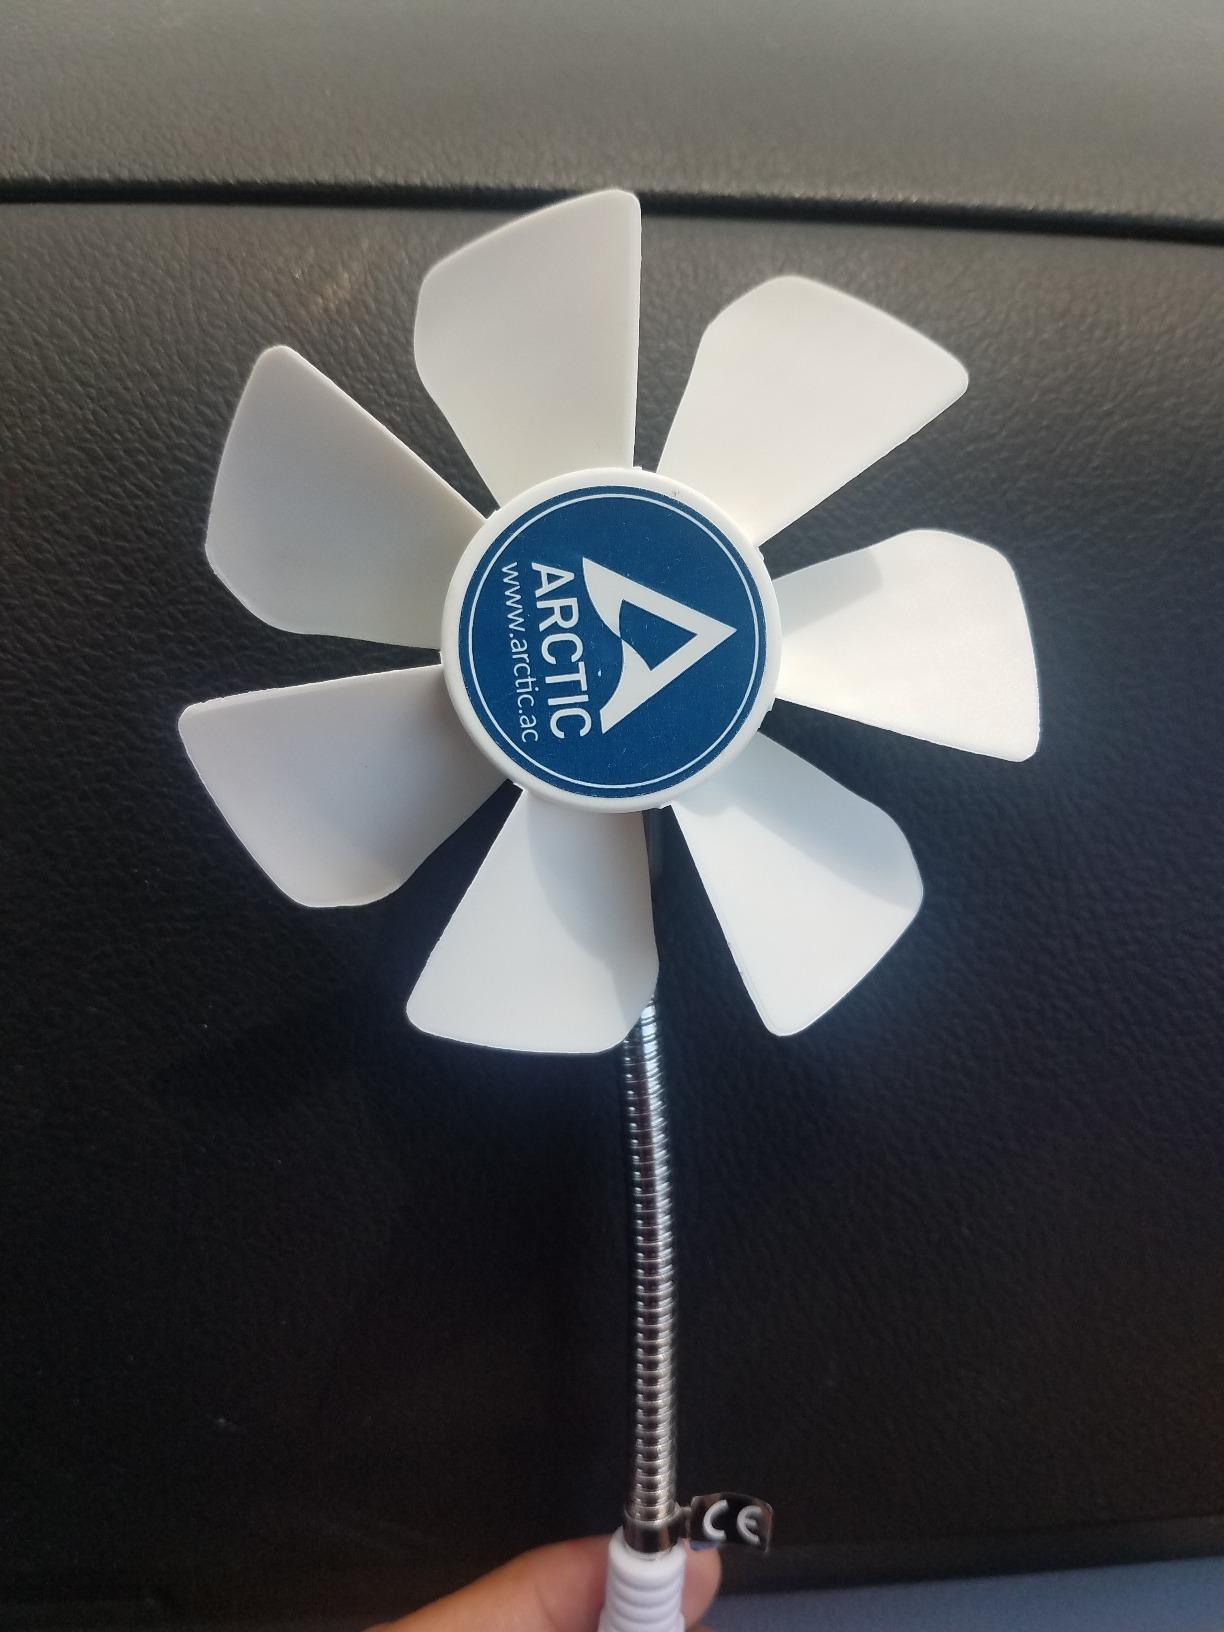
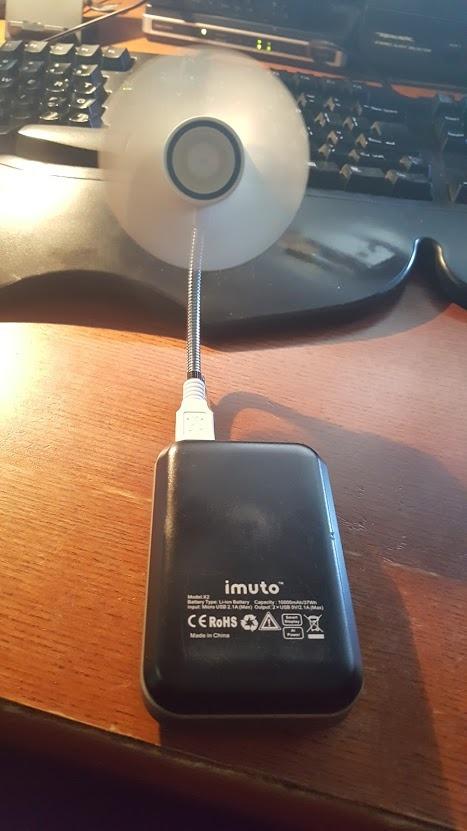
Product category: fan
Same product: yes